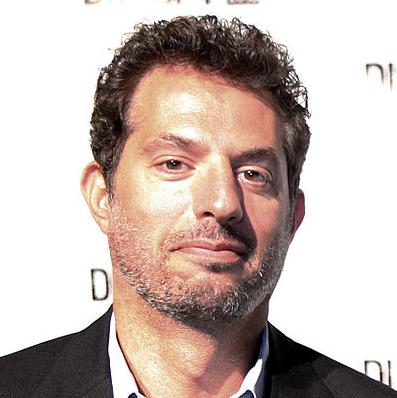
Age: 40